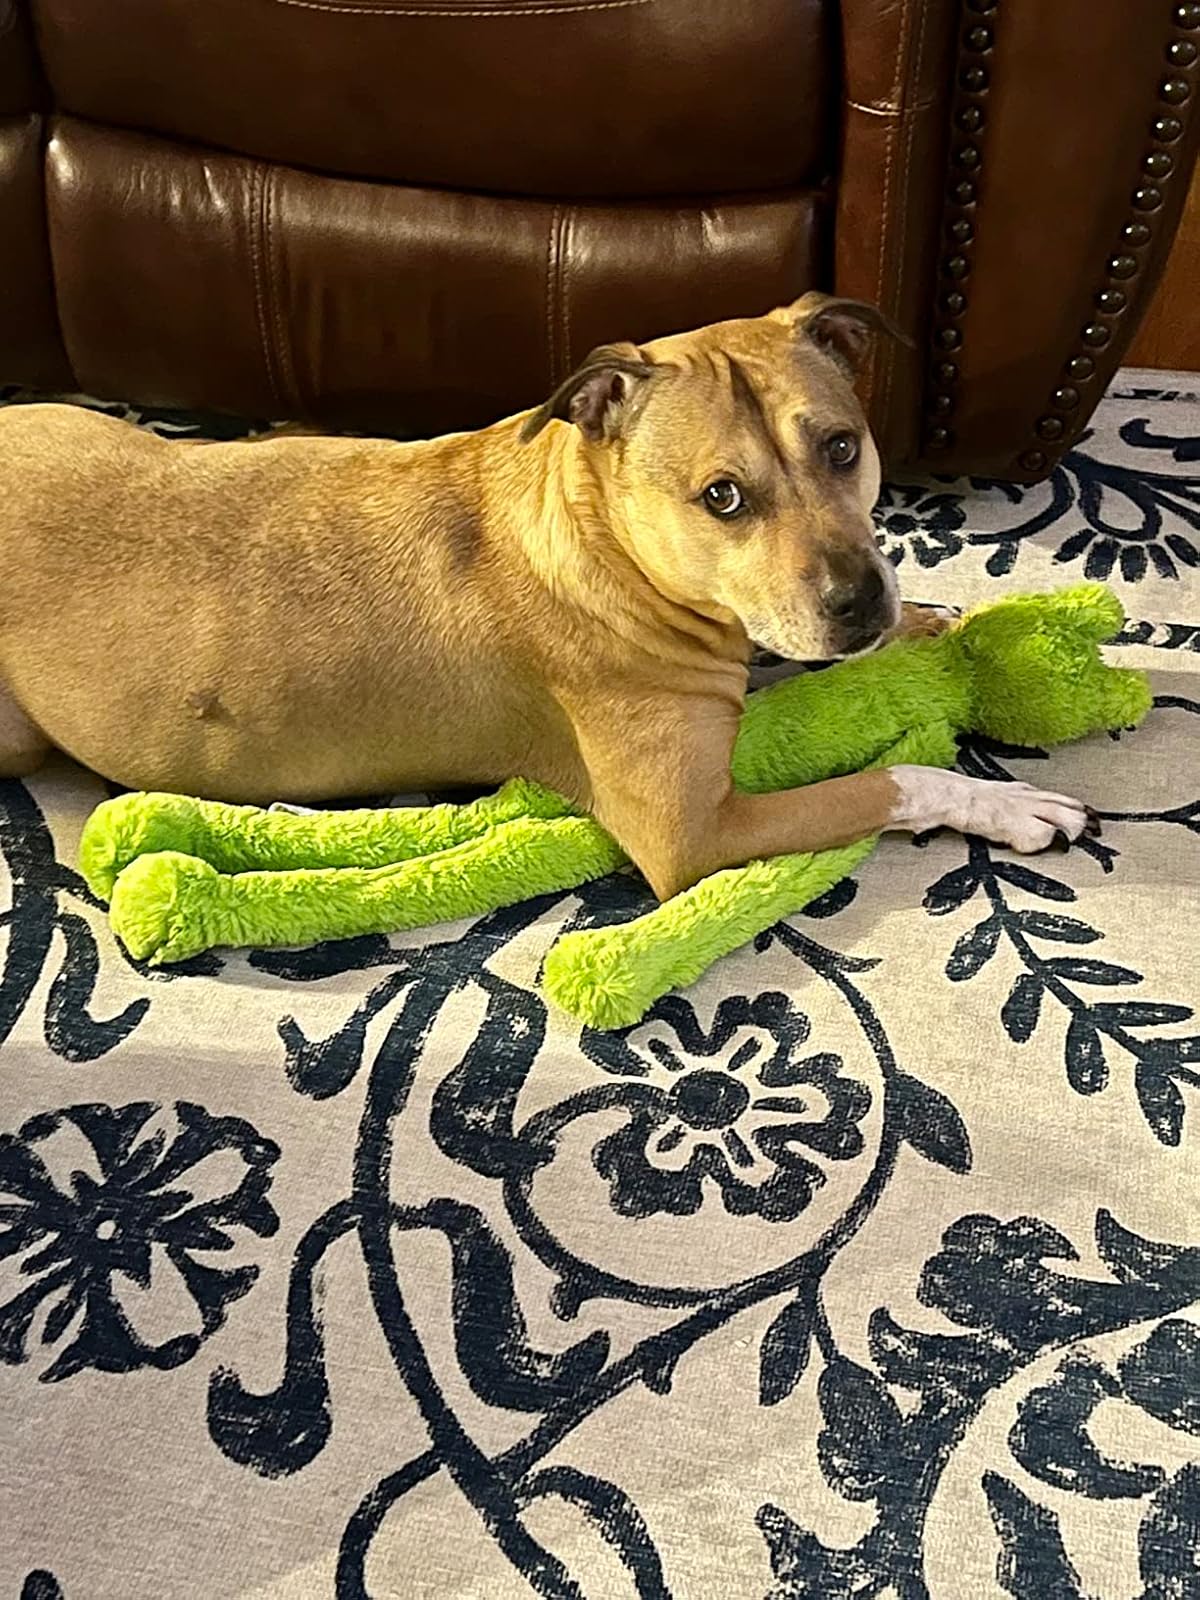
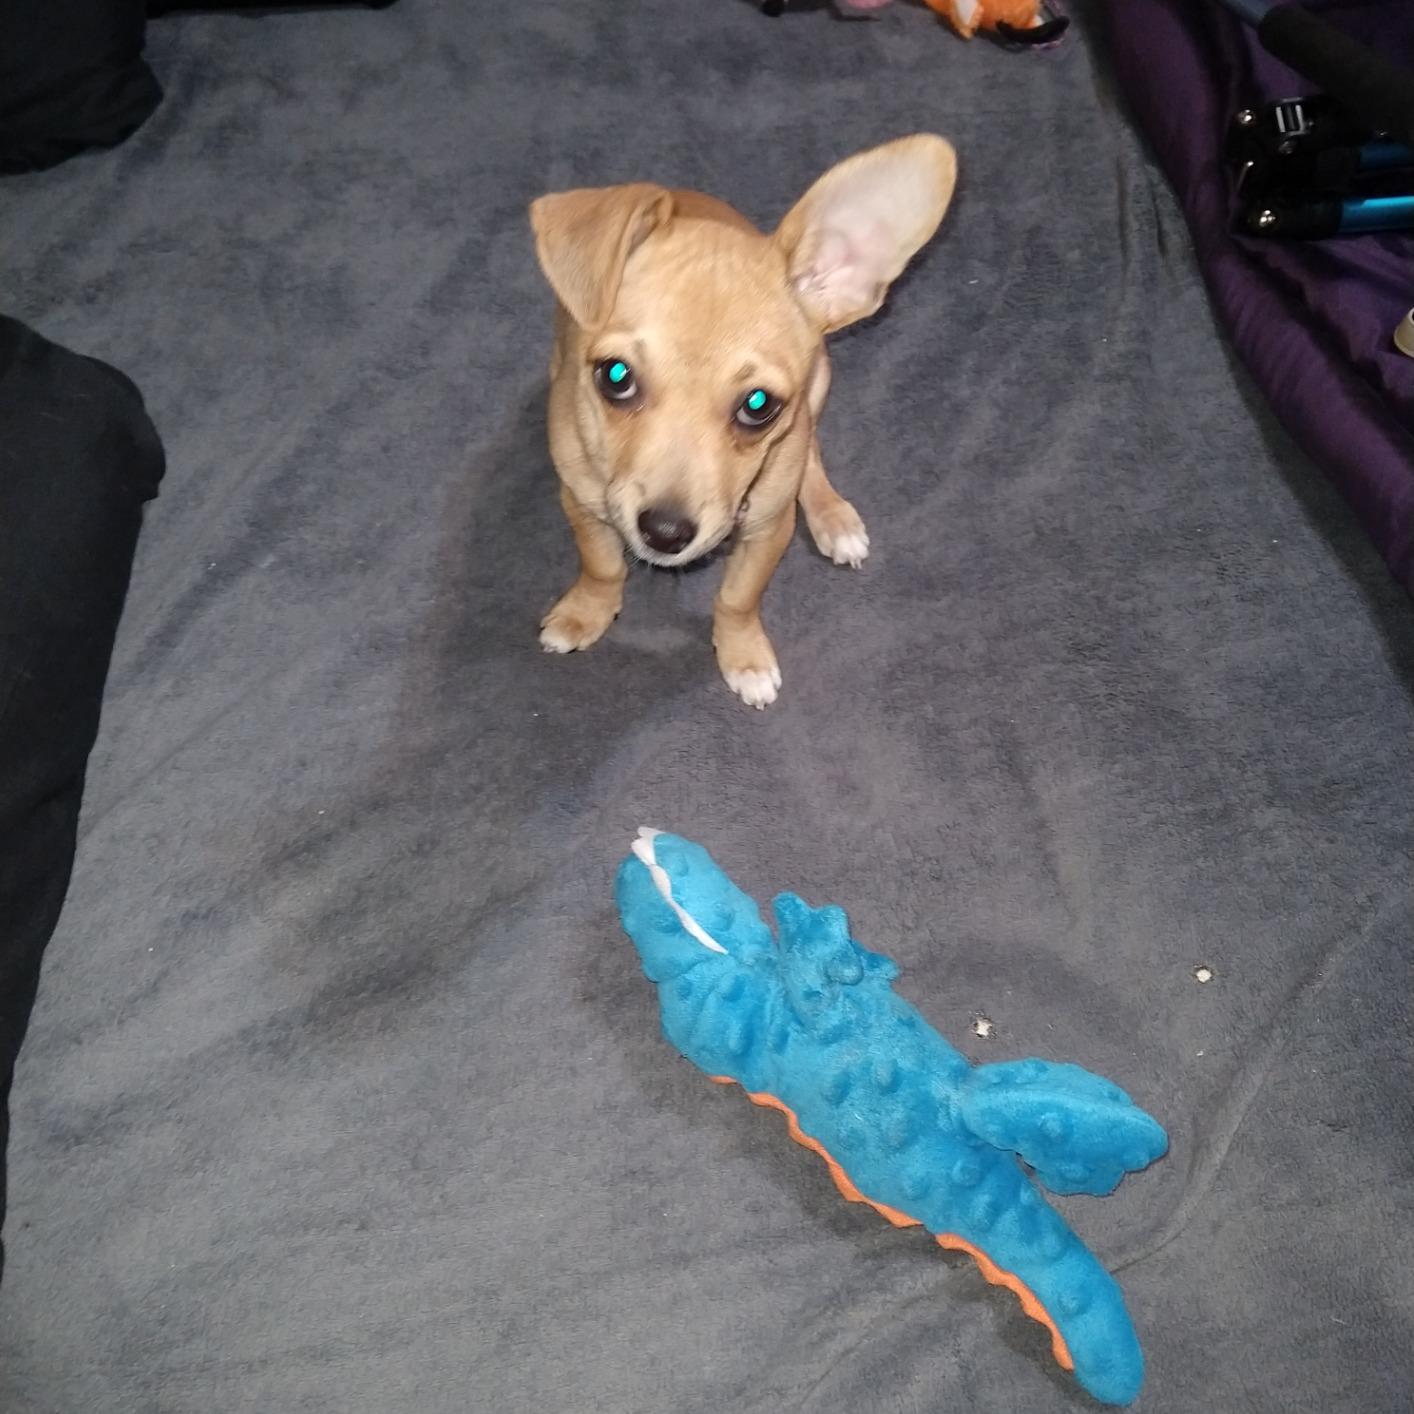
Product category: items_toy
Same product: no